Albany, Oregon

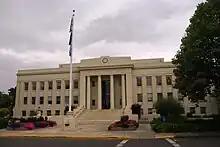
Linn County courthouse in Albany

During this early period, the Monteith and Hackleman families were literally and politically on opposite sides of the fence. Residents in the Monteiths' portion of town were mainly Yankee merchants and professionals from the Upper Midwest and New England, who aligned with the Republican Party. They tended to sympathize with the Union during the Civil War. The residents in Hackleman's portion of town to the east were made up mostly of working-class Democrats from the Upland South/Lower Midwest who were split between supporting the Union and the Confederacy. The two sides planted a hedge near Baker Street separating their sides of town.